Bridge Street Bridge (Elkhart, Indiana)

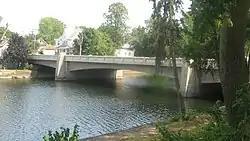
Bridge Street Bridge, July 2012

Bridge Street Bridge, also known as the County Bridge #387, is a historic reinforced concrete bridge located at Elkhart, Elkhart County, Indiana. It was built in 1939 and spans the St. Joseph River. The bridge measures 272 feet long and consists of a 116 foot long center span, flanked by 67 foot long spans to the east and west. It measures 52 feet wide, with a 40-foot roadway and 6 foot sidewalks on either side.